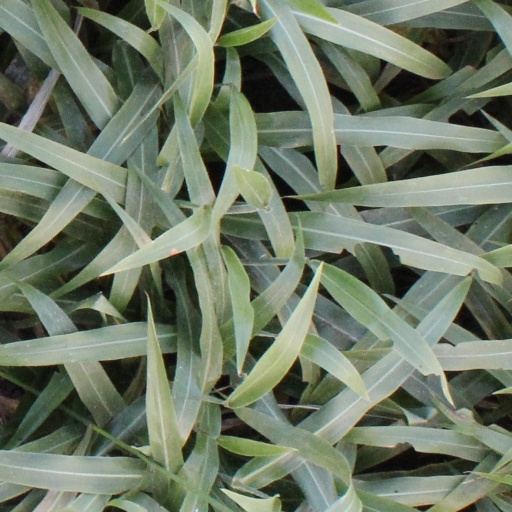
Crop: sorghum